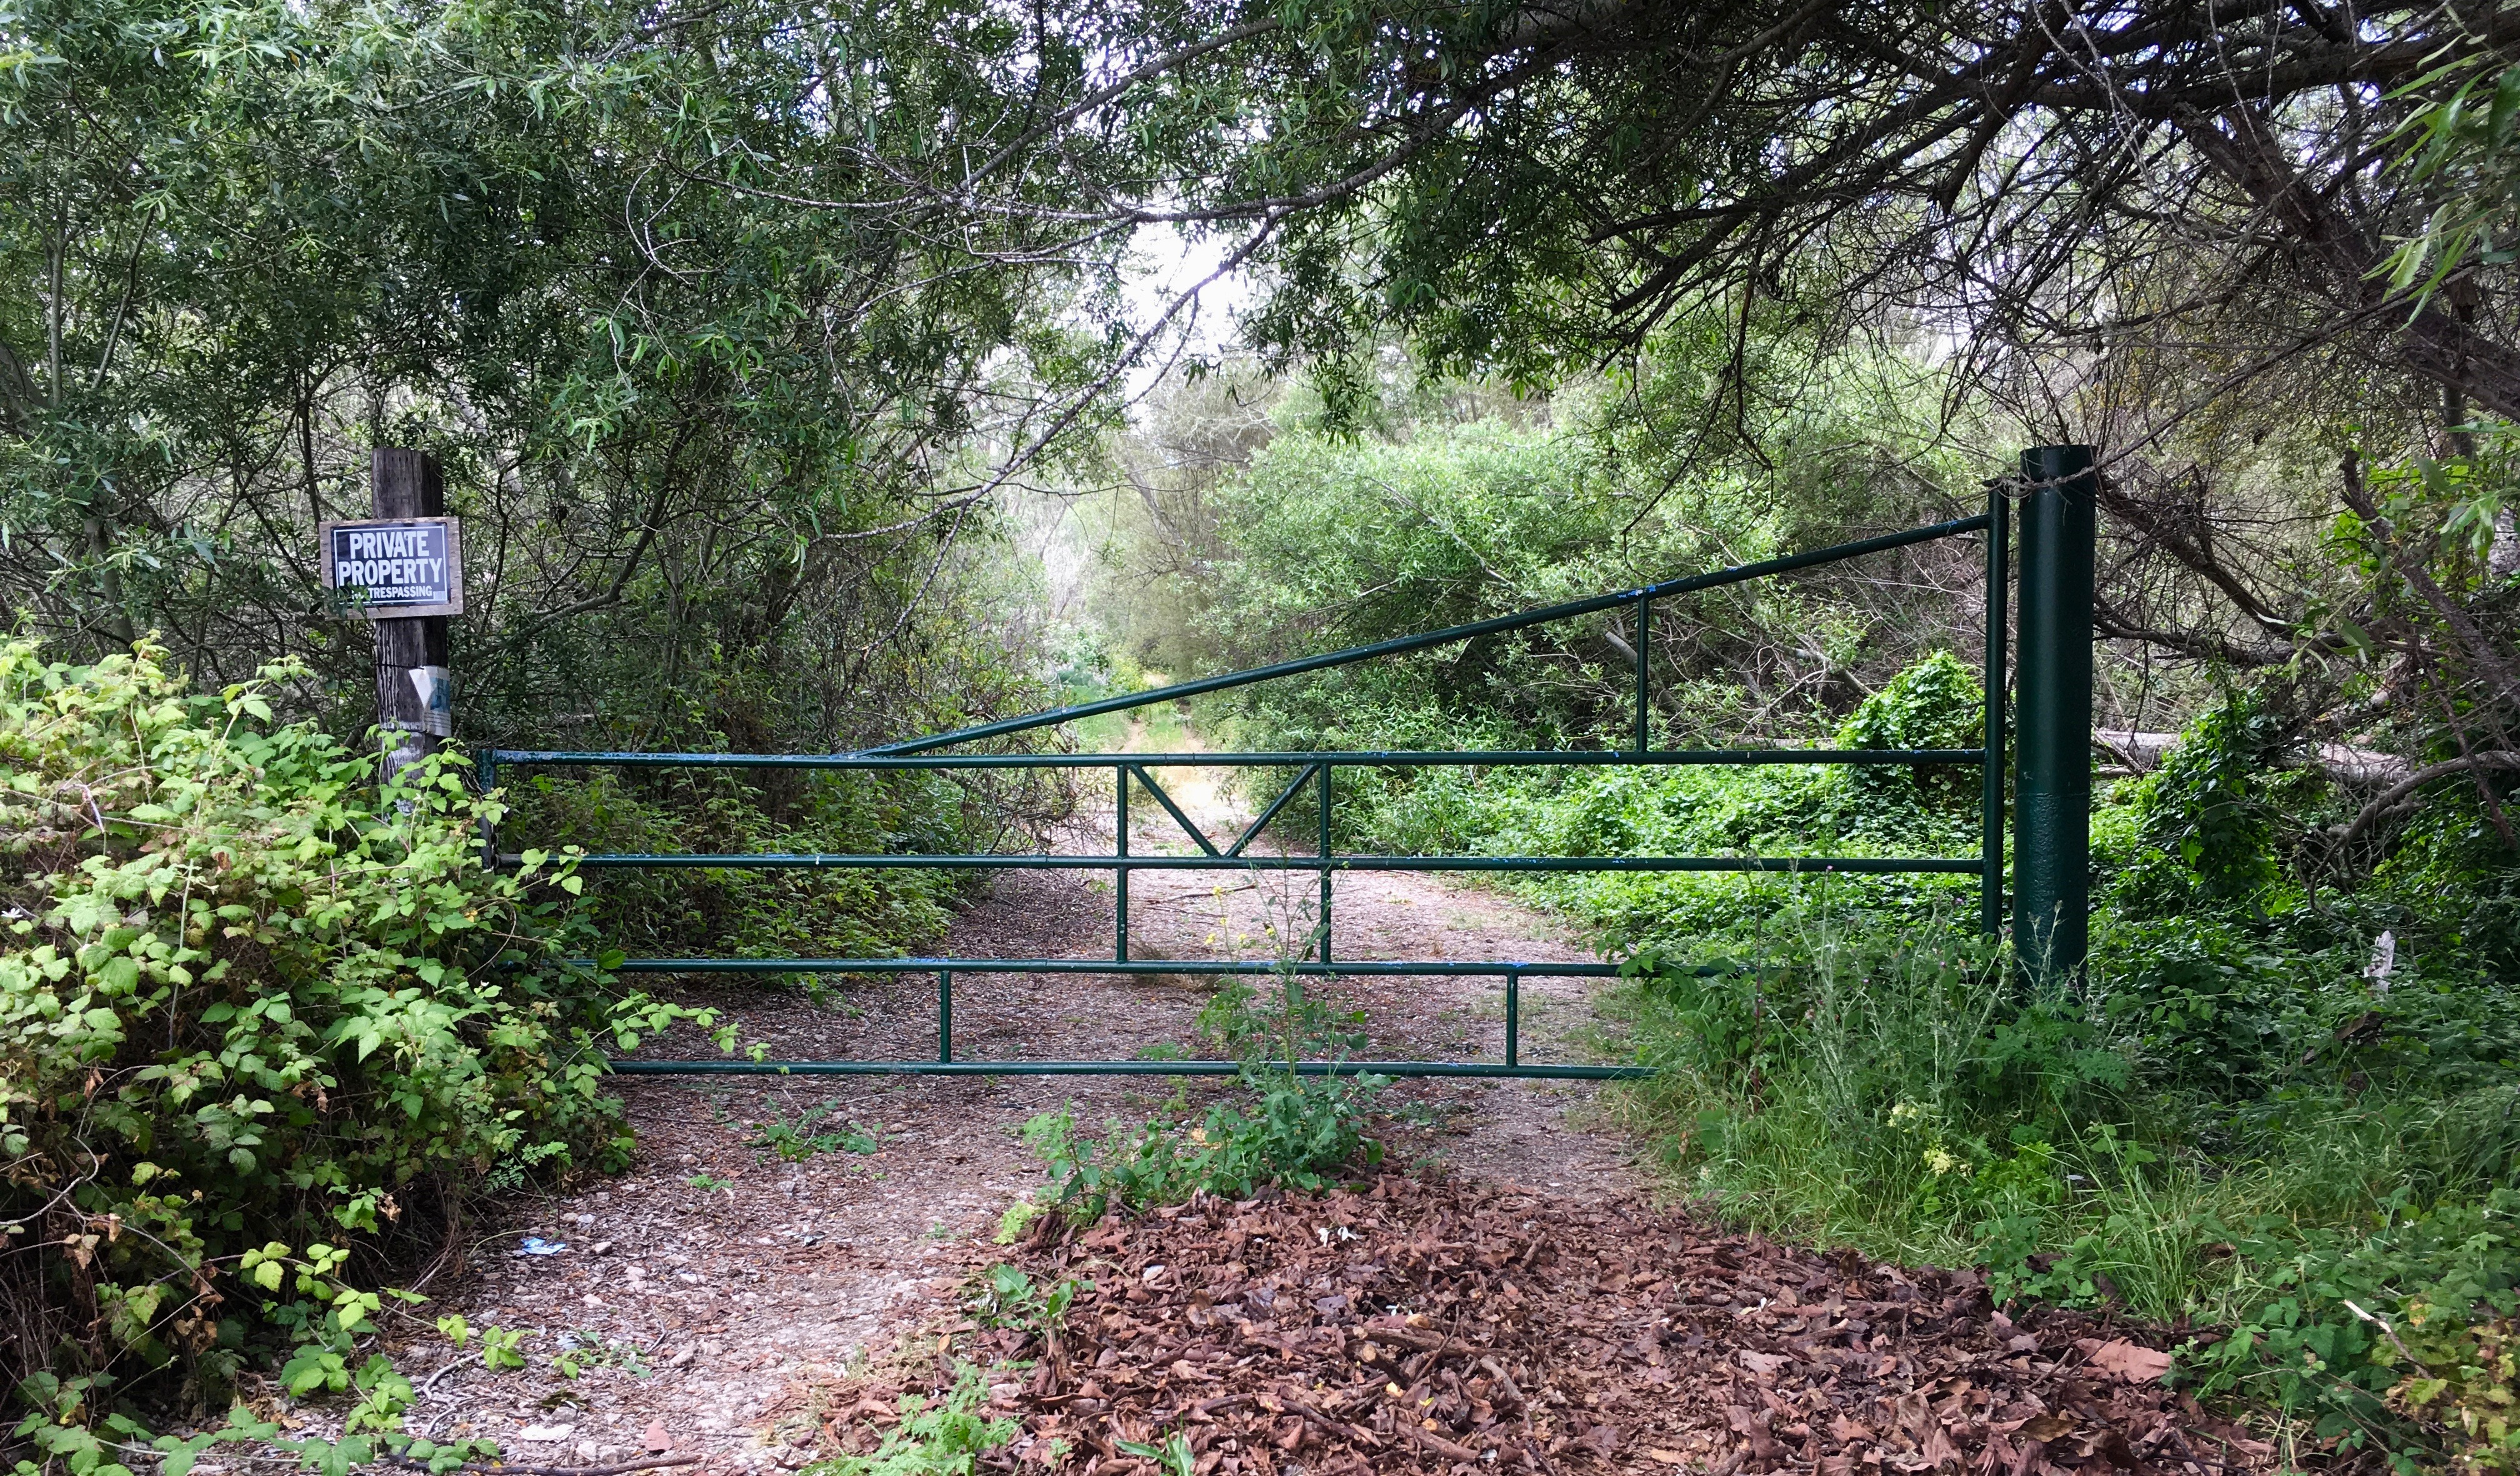
trail, explore, jungle, garden, waterway, shrub, woodland, yard, desirabletrail, birdingthecentralcoast, turriroad, ruralroads, californiascenicroads, outdoor structure